National Institutes of Health Police

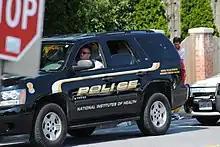
NIH Police patrol vehicle (2012)

It is the mission of the NIH Division of Police to protect the country's national treasure: scientific research, the NIH research community and to ensure that the mission of NIH is not impeded by personal attacks, loss of assets, criminal activity or acts of terrorism.